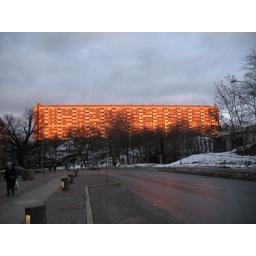
house in red light